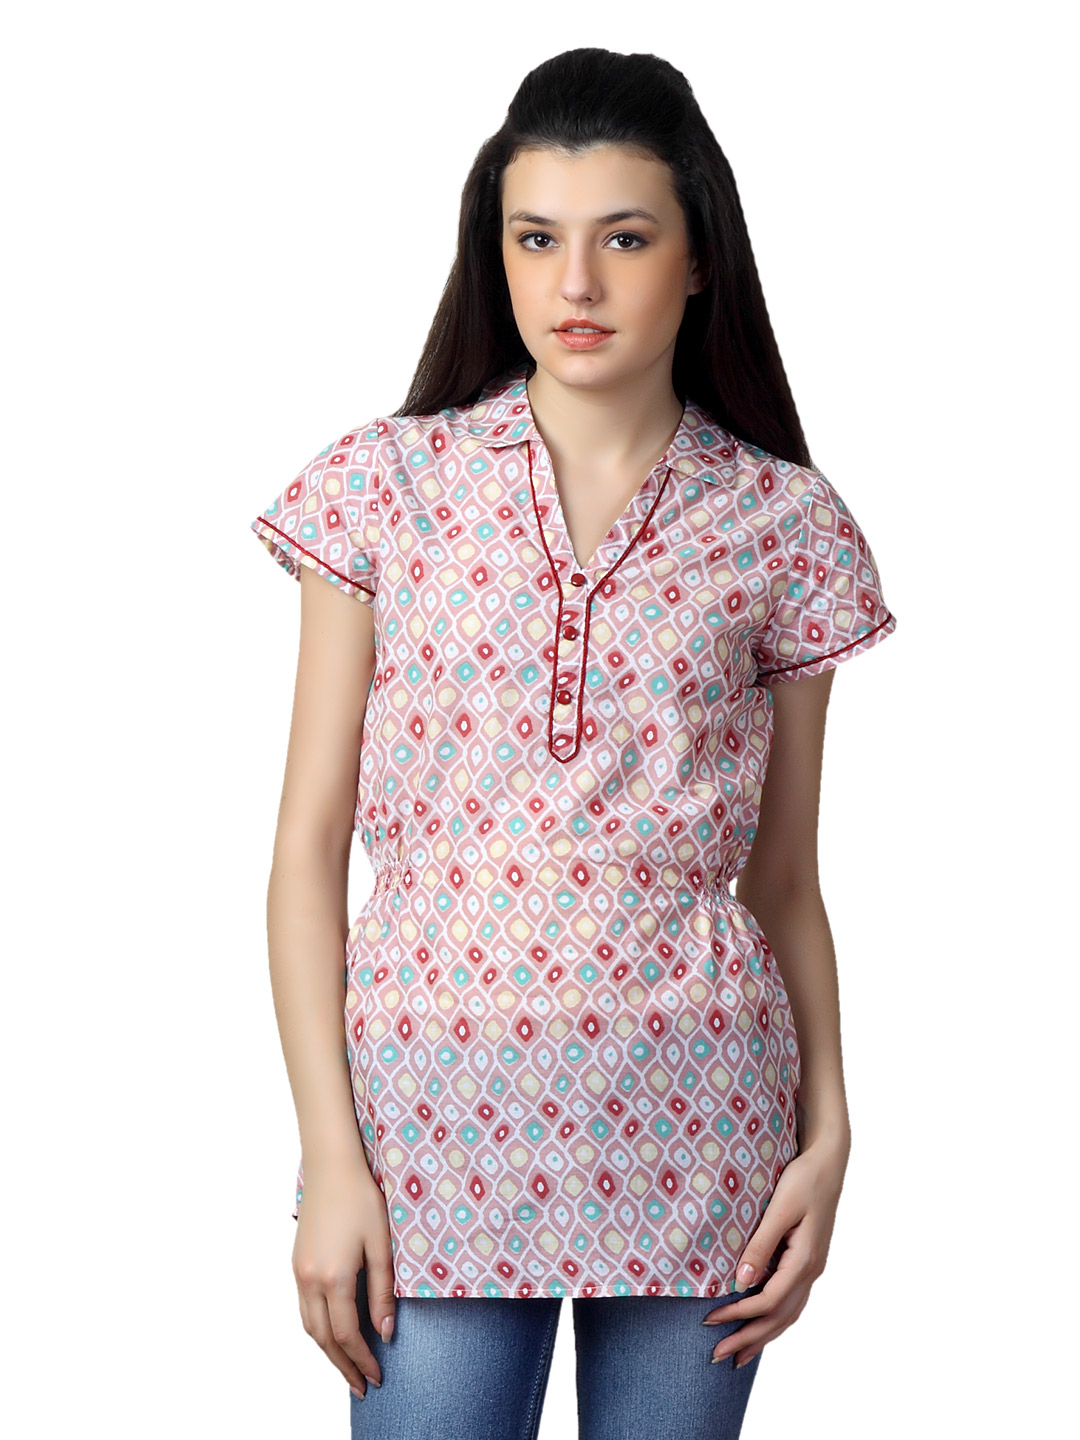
Mumbai Slang Women Peach Kurti
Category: Apparel / Topwear / Kurtis
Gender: Women
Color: Peach
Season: Summer 2012
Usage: Ethnic